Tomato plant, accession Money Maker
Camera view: bottom (45 deg); turntable rotation: 30 degrees
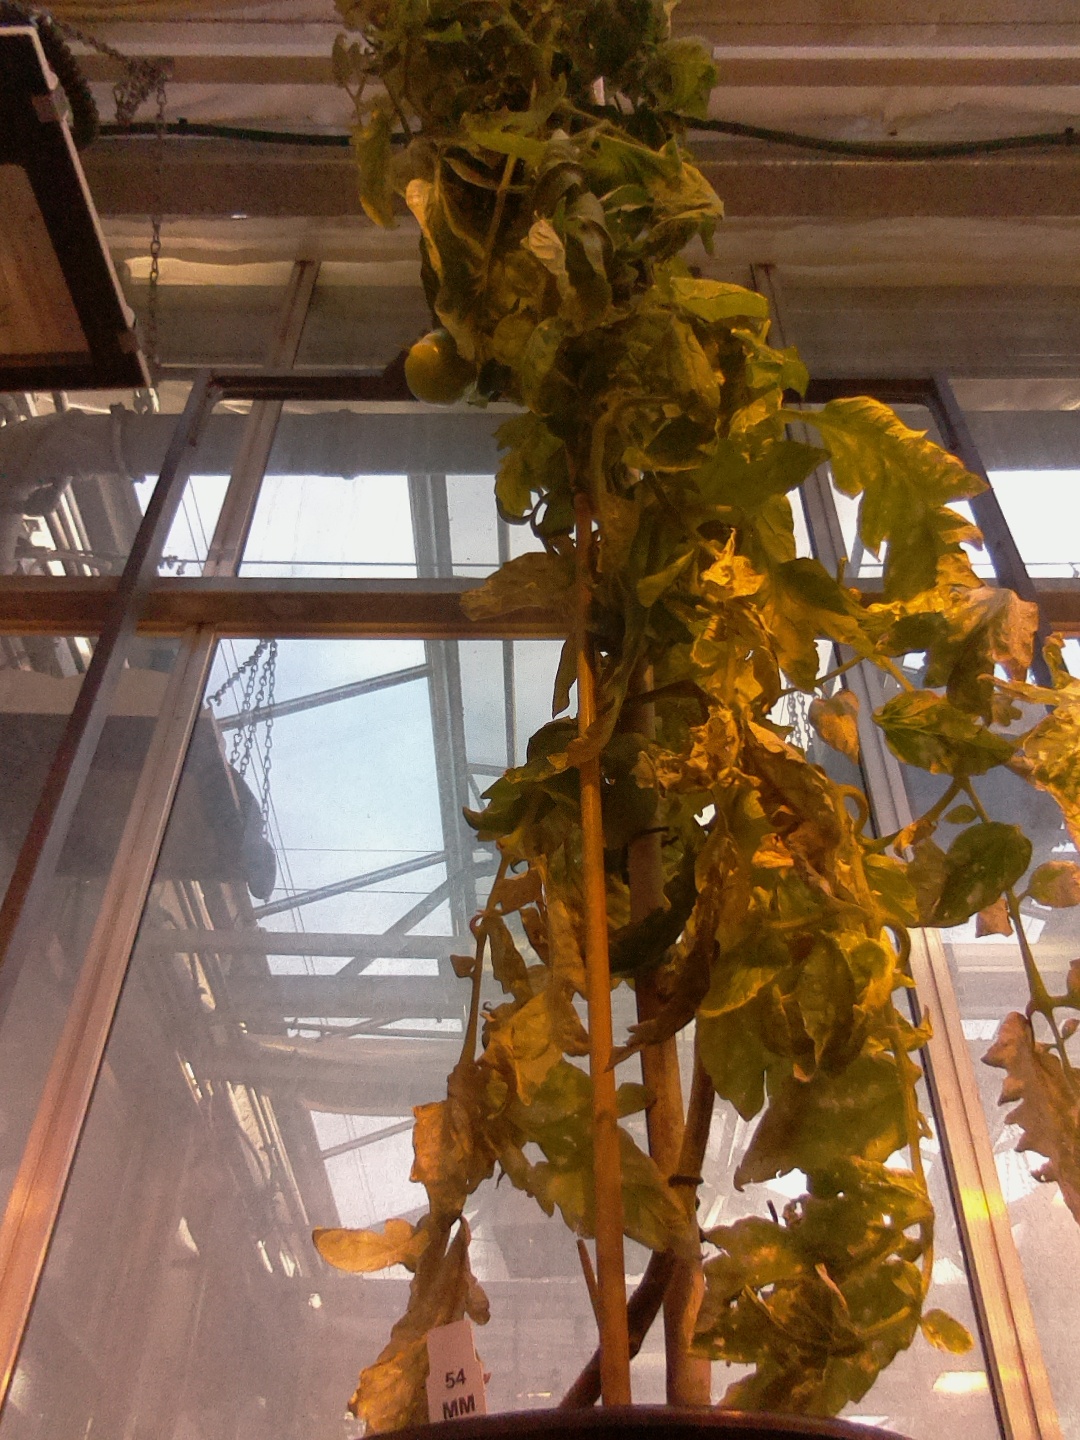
BBCH growth stage 79: 90% -100% of final fruit size